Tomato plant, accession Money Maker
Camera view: vertical (180 deg); turntable rotation: 300 degrees
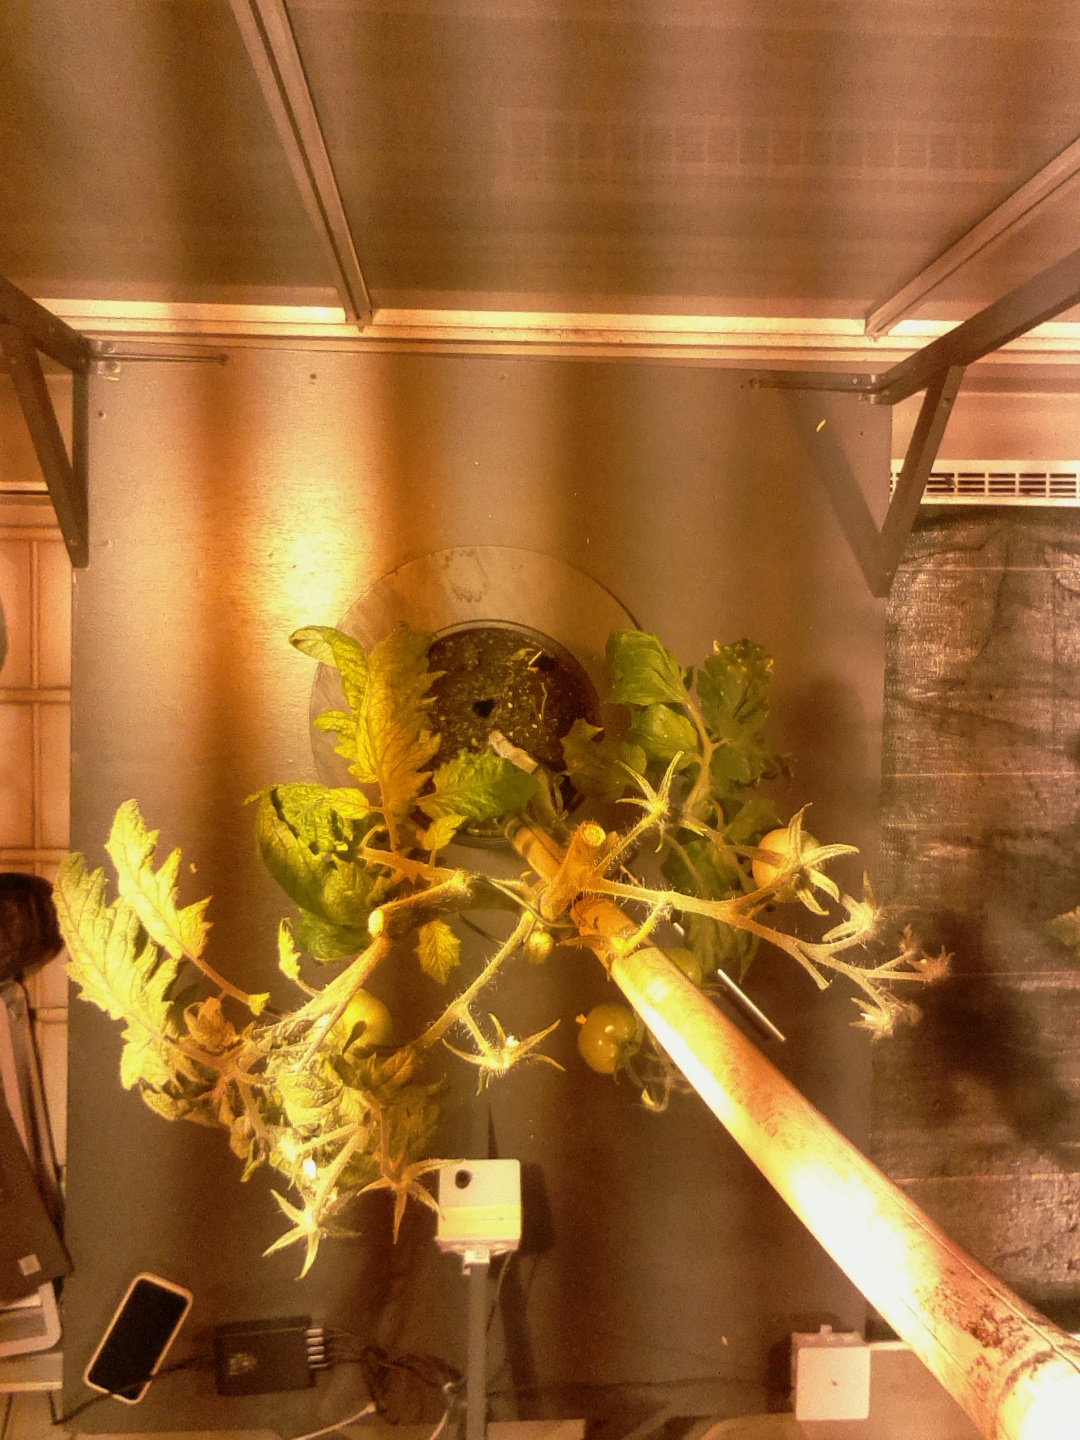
BBCH growth stage 76: 60%-70% of final fruit size